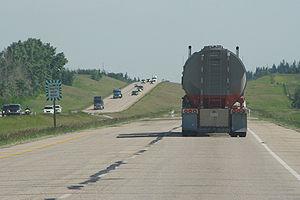
Thelma et Louise est un film américain réalisé par Ridley Scott en 1991, qui a reçu l'Oscar du meilleur scénario. Avec Geena Davis et Susan Sarandon dans les rôles principaux, il raconte l'histoire de deux femmes dont l'excursion d'un week-end se transforme en cavale à travers les États-Unis. Ce film met également en scène Harvey Keitel, ainsi que Brad Pitt dont la carrière a été lancée par ce long métrage.